Mammal

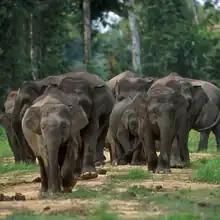
Female elephants live in stable groups, along with their offspring

The ancestral condition for mammal reproduction is the birthing of relatively undeveloped young, either through direct vivipary or a short period as soft-shelled eggs. This is likely due to the fact that the torso could not expand due to the presence of epipubic bones. The oldest demonstration of this reproductive style is with "Kayentatherium", which produced undeveloped perinates, but at much higher litter sizes than any modern mammal, 38 specimens. Most modern mammals are viviparous, giving birth to live young. However, the five species of monotreme, the platypus and the four species of echidna, lay eggs. The monotremes have a sex-determination system different from that of most other mammals. In particular, the sex chromosomes of a platypus are more like those of a chicken than those of a therian mammal.